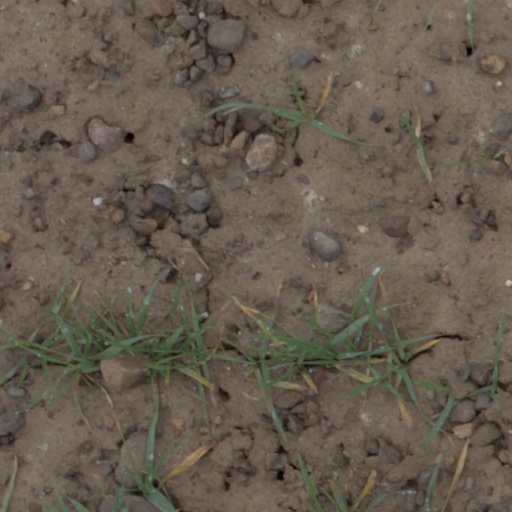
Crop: wheat